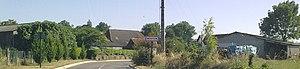
Méritein le 18 juillet 2010, France.
Méritein est une commune française, située dans le département des Pyrénées-Atlantiques en région Nouvelle-Aquitaine.